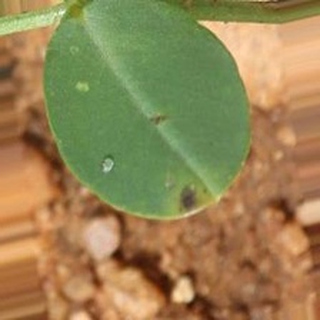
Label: groundnut_late_leaf_spot